Question: Please indicate a possible affordance area of baseball bat that can be used for hitting.
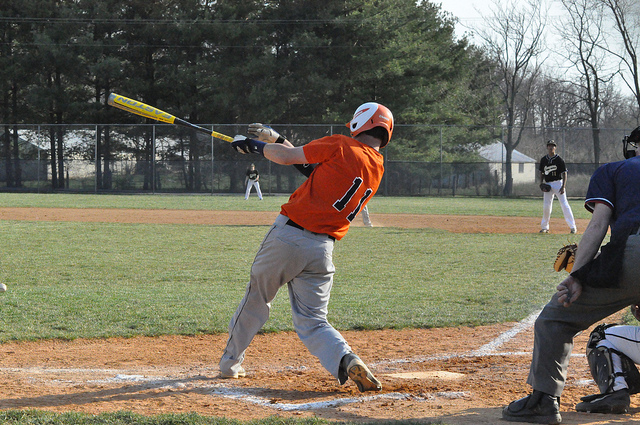
Answer: [211.5, 126.5, 247, 149]